Hagia Sophia

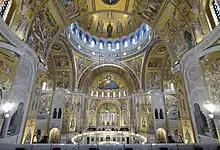
Interior of the Church of Saint Sava

The dome of Hagia Sophia has spurred particular interest for many art historians, architects, and engineers because of the innovative way the original architects envisioned it. The dome is carried on four spherical triangular pendentives, making the Hagia Sophia one of the first large-scale uses of this element. The pendentives are the corners of the square base of the dome, and they curve upwards into the dome to support it, thus restraining the lateral forces of the dome and allowing its weight to flow downwards. The main dome of the Hagia Sophia was the largest pendentive dome in the world until the completion of St Peter's Basilica, and it has a much lower height than any other dome of such a large diameter.